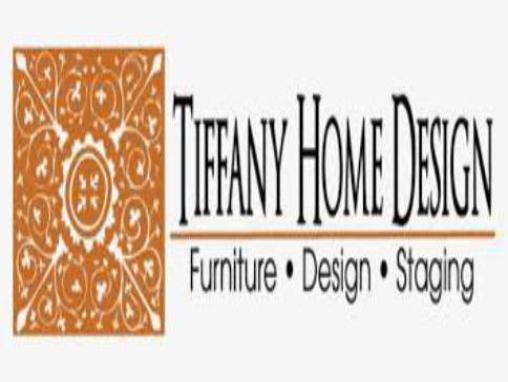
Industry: Clothes